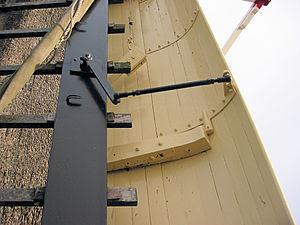
Les moulins à vent sont propulsés par leurs ailes. Les ailes sont de différents modèles, des ailes primitives aux ailes brevetées.